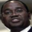
Label: man